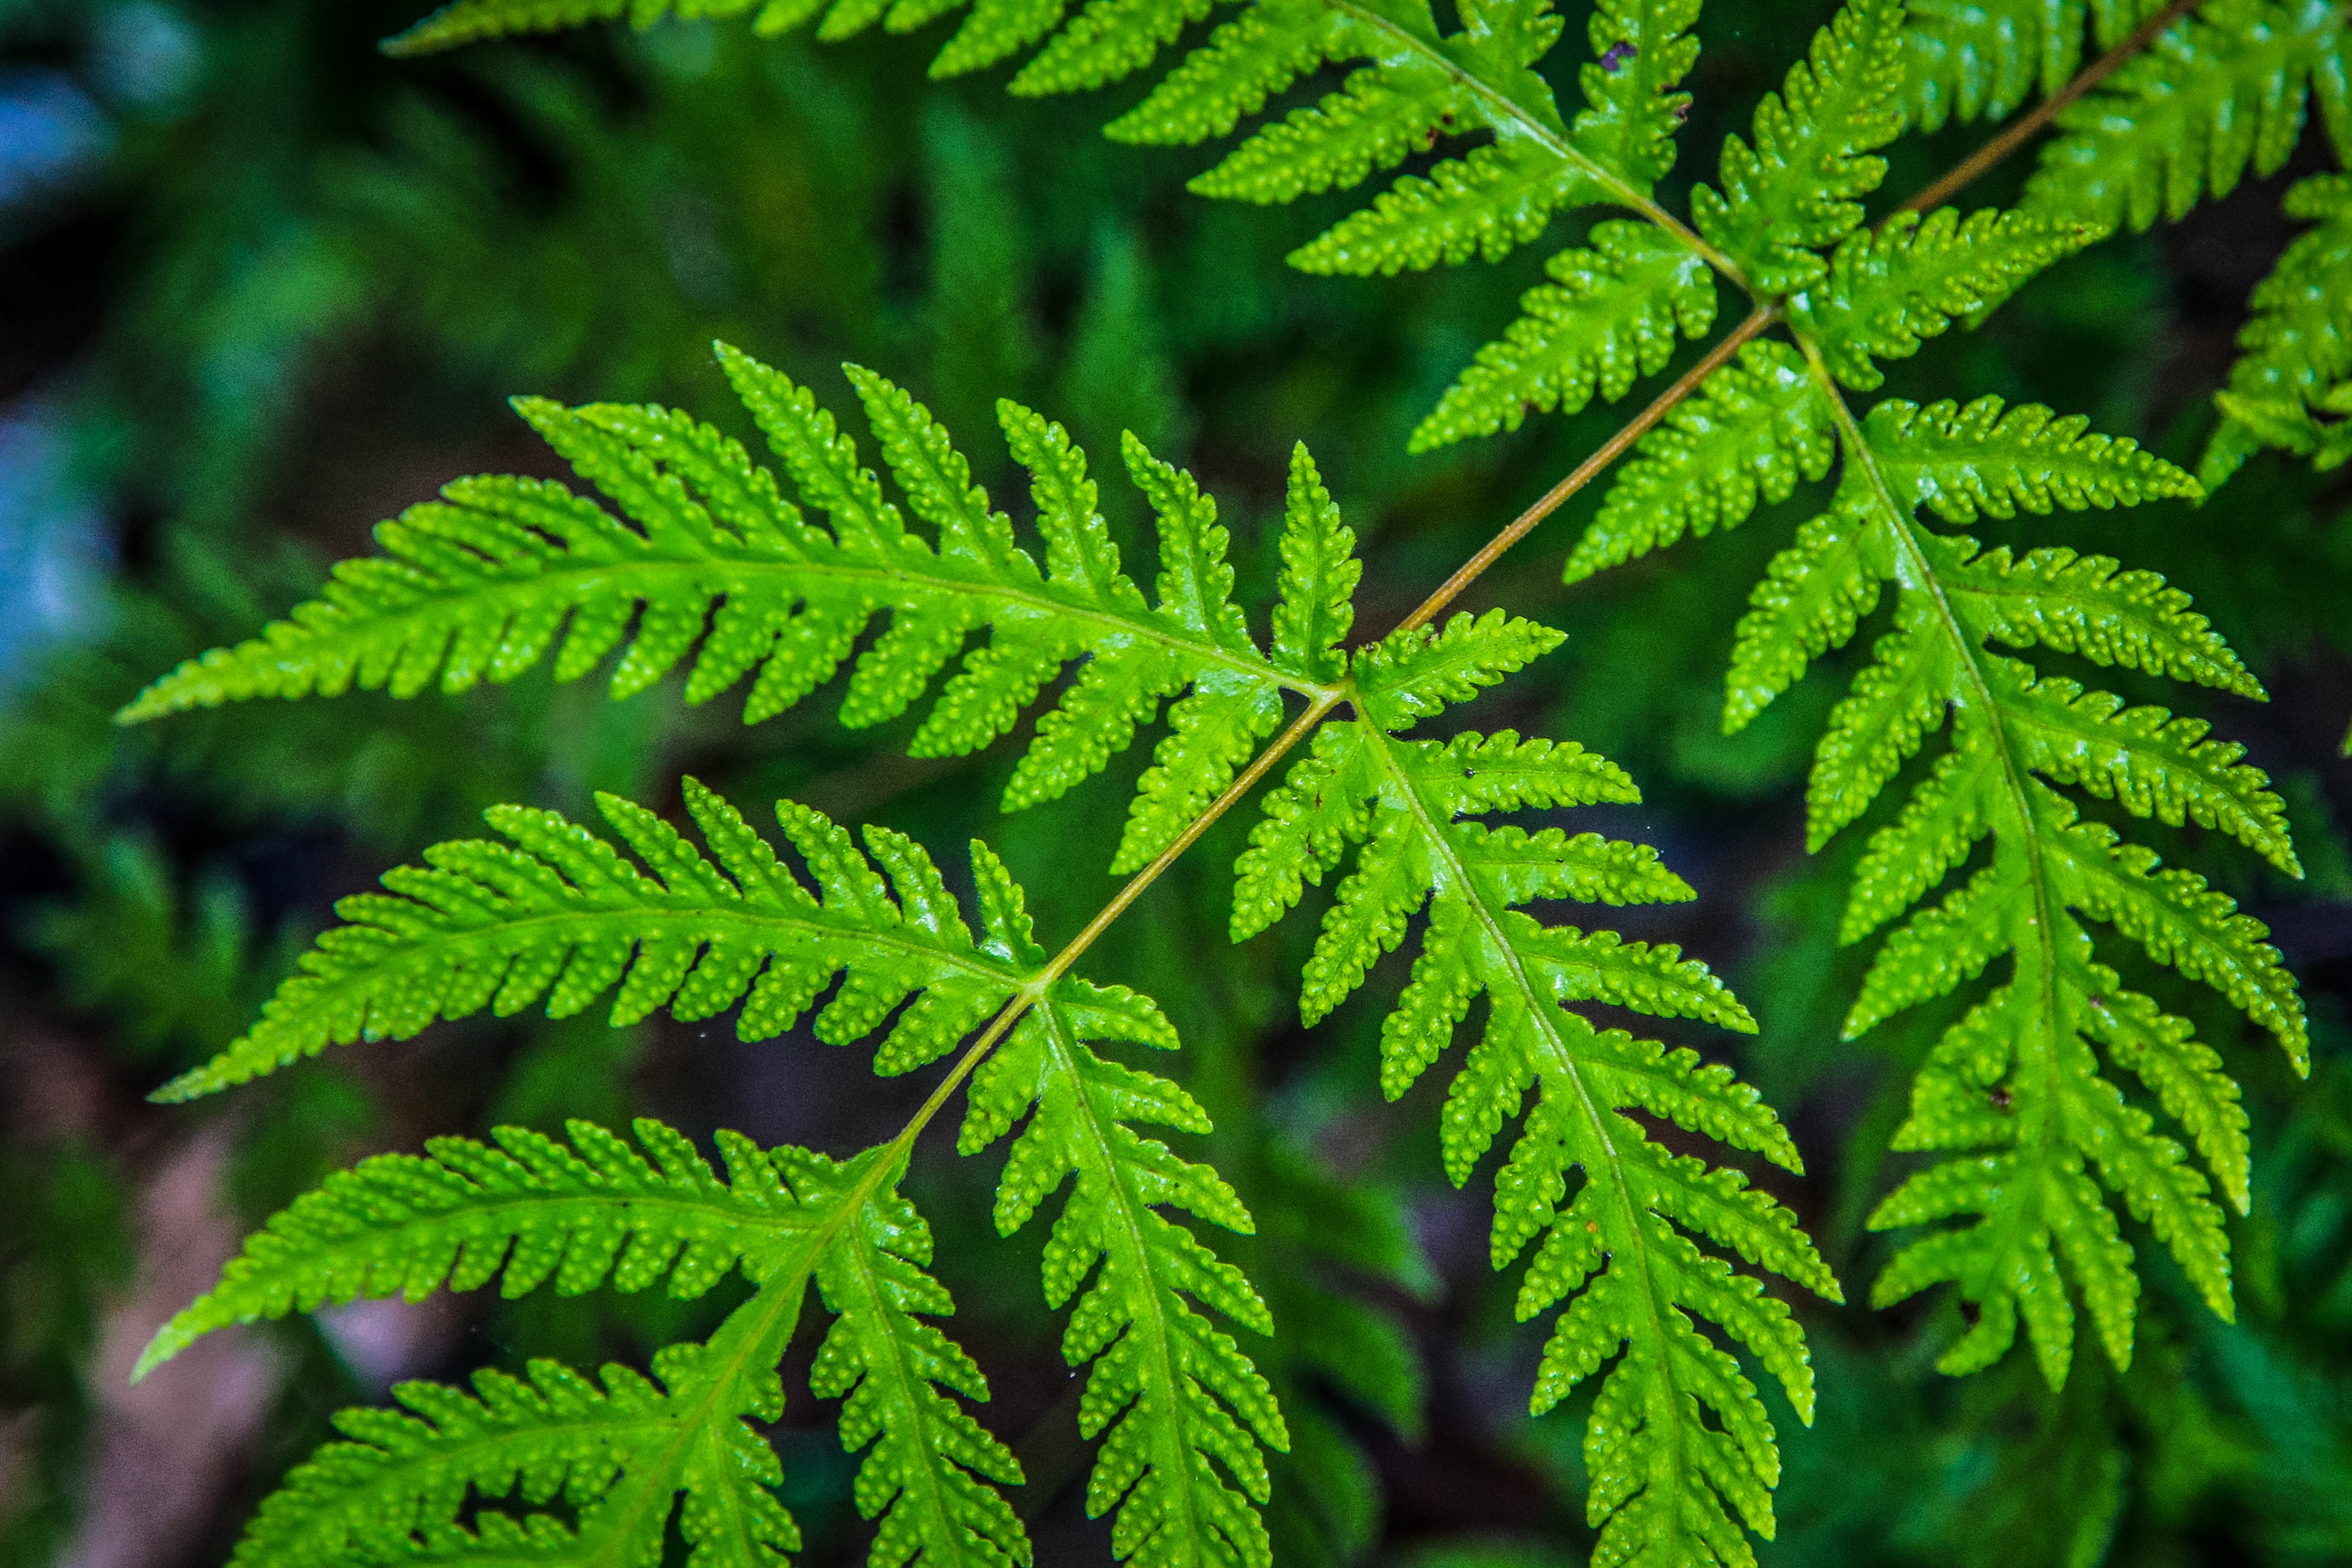
tree, branch, plant, leaf, flower, green, macro, botany, fern, shrub, the leaves, land plant, ferns and horsetails, vascular plant